Aviaprad

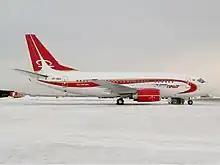
Aviaprad Boeing 737-500 in 2006.

The airline was established in 1996. It is wholly owned by Ural Civil Aviation Works. On 9 November 2006, services started between Yekaterinburg and Moscow using a newly acquired Boeing 757-200 wet leased from VIM Airlines. More aircraft later joined the fleet and more destinations were added.